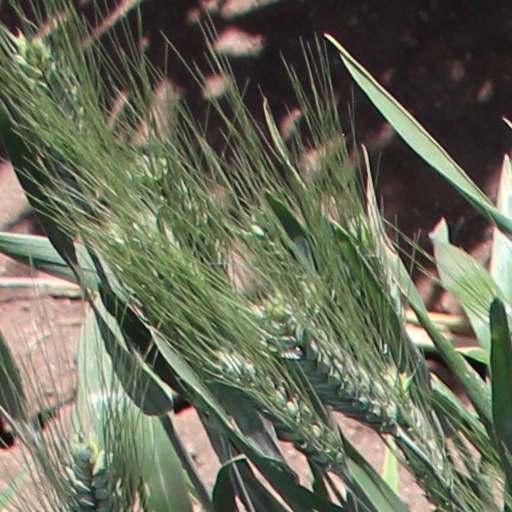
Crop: wheat